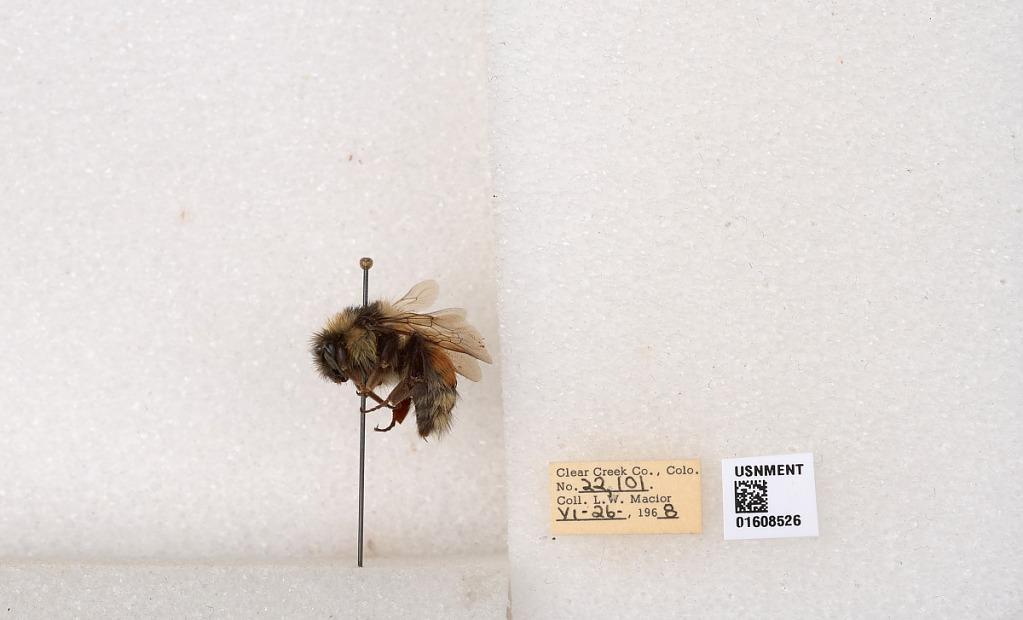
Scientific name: Bombus (Pyrobombus) sylvicola Kirby
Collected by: L. Macior
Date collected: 1968-6-26
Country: United States
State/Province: Colorado
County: Clear Creek
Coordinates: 39.6891, -105.644